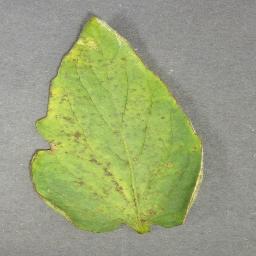
Label: Tomato___Bacterial_spot